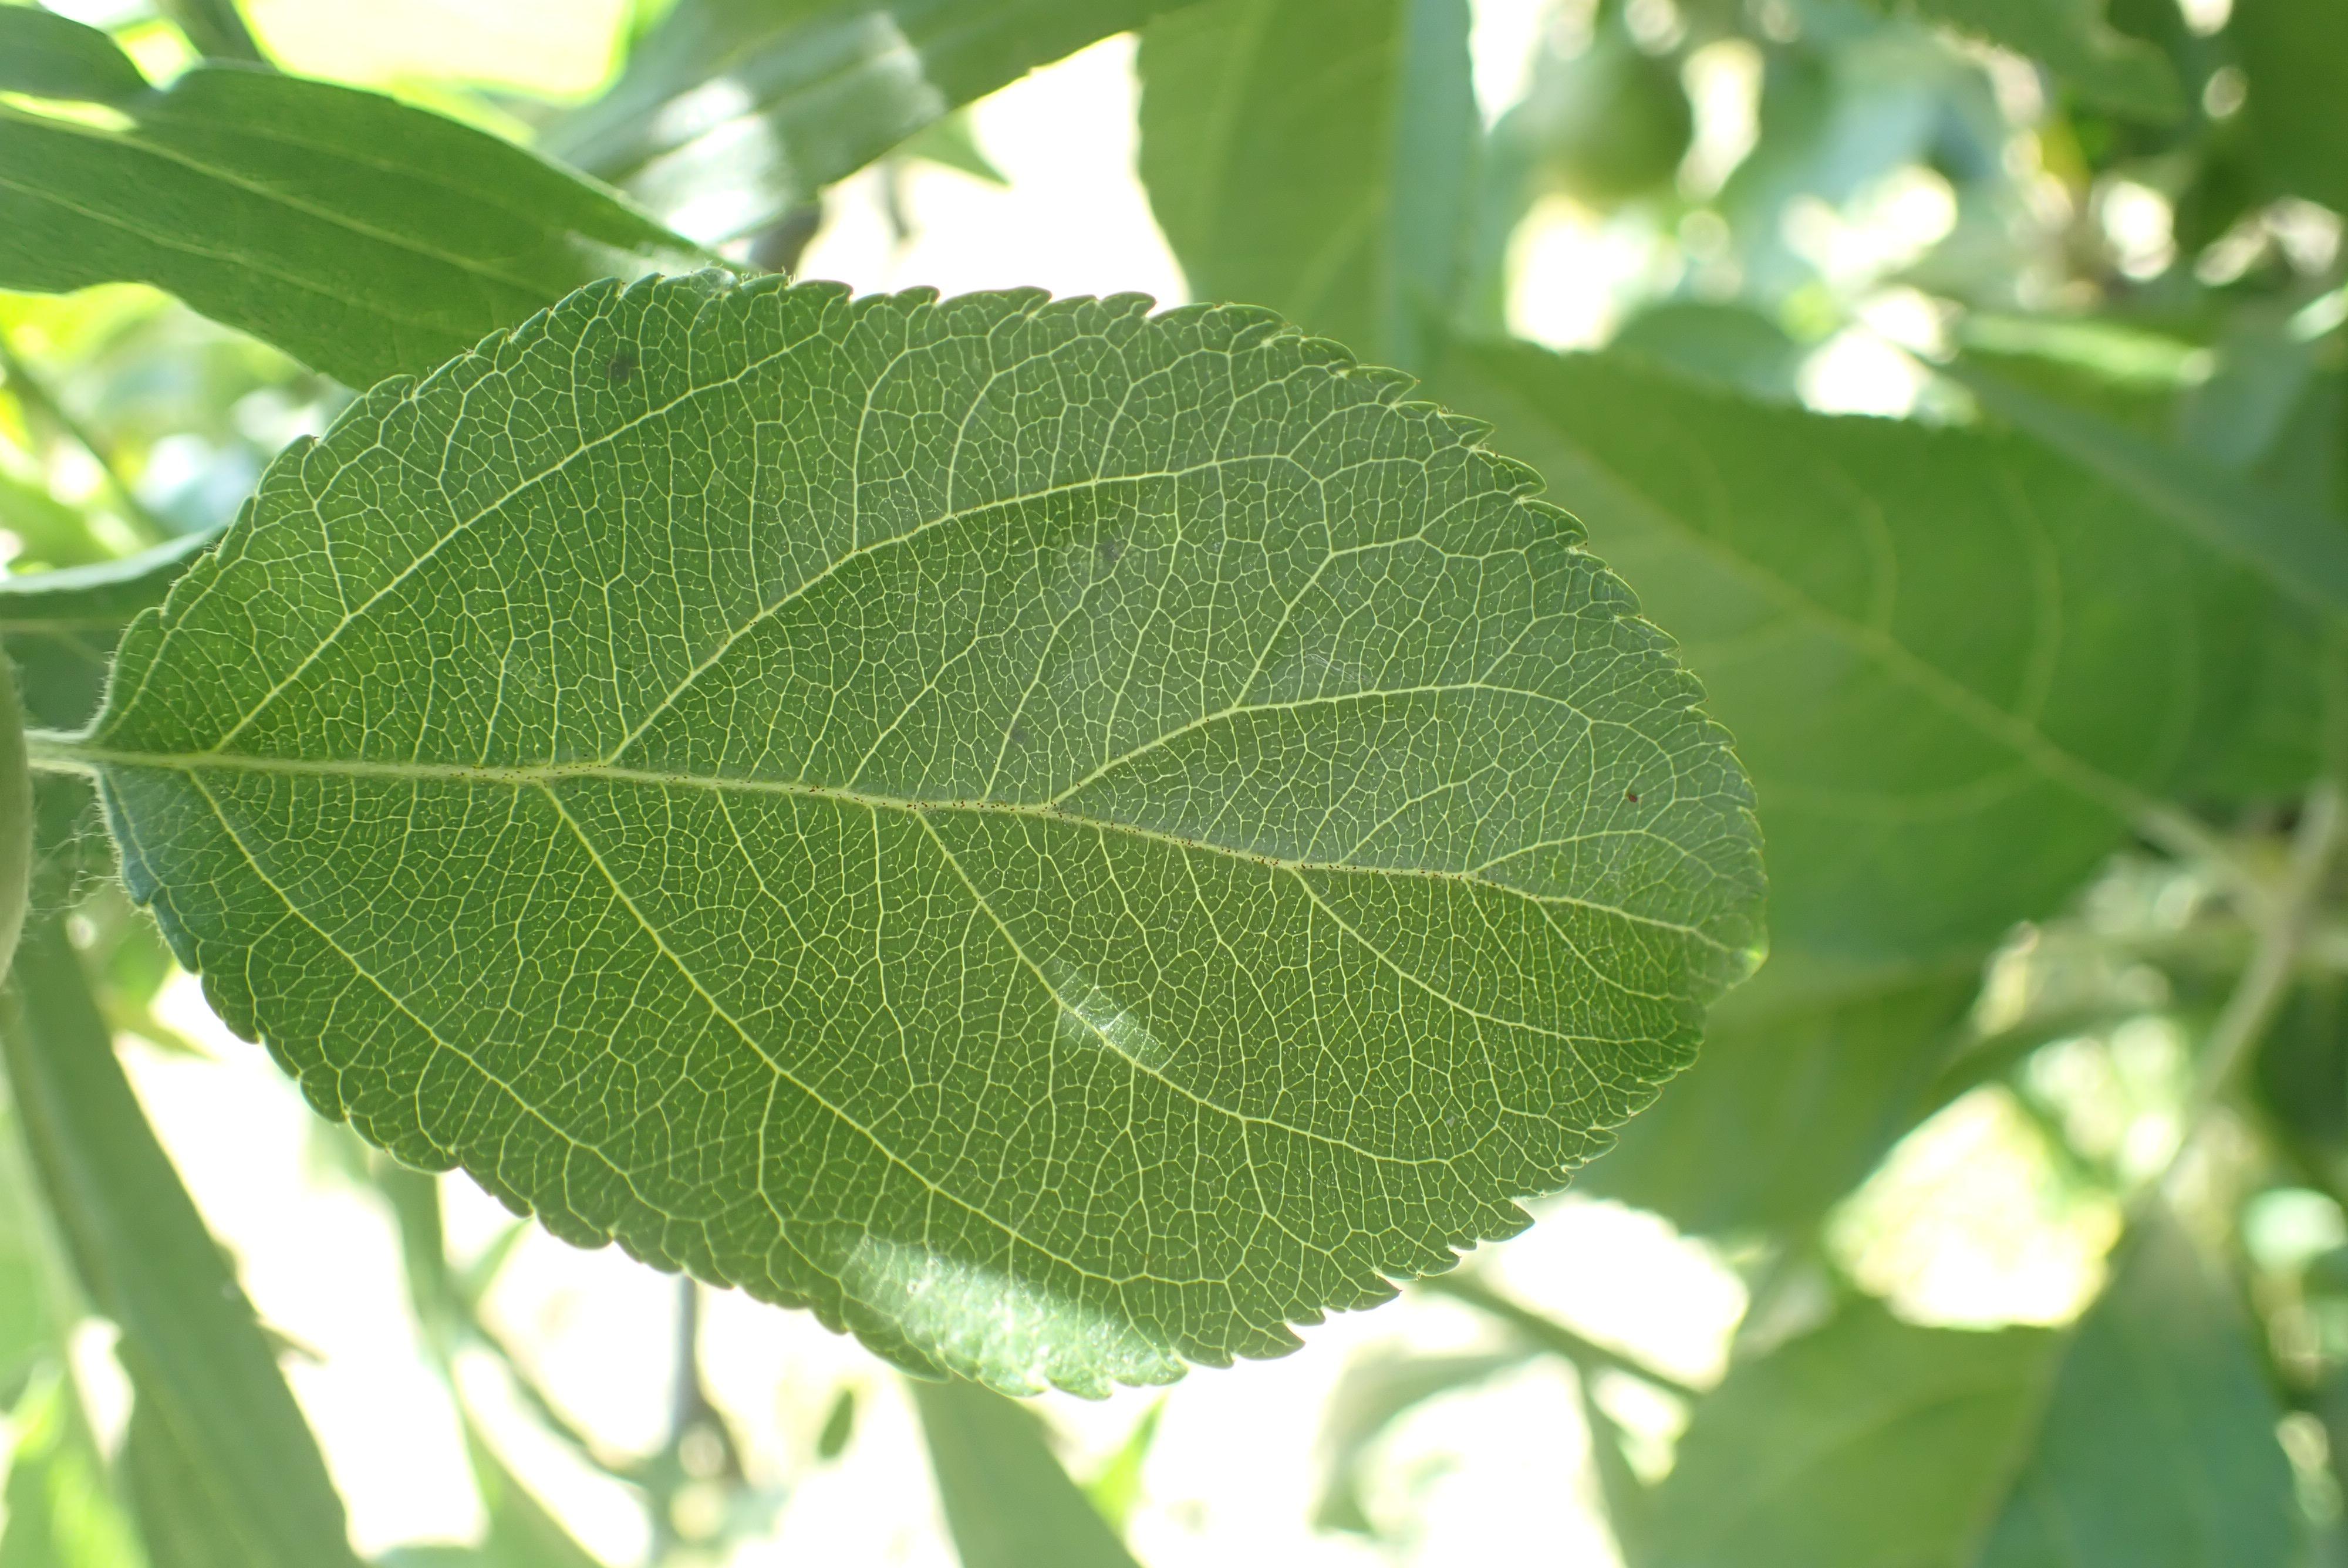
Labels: healthy